RFK Racing in the NASCAR Cup Series

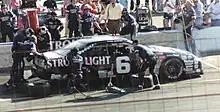
Mark Martin in 1989.

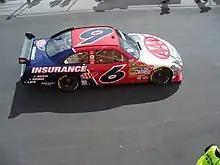
David Ragan in the No. 6 at Las Vegas in 2008.

After being RFR's flagship since 1988, the team became a part-time R&D team in 2012. Ricky Stenhouse Jr. drove at the 2012 Daytona 500 with crew chief Chad Norris, qualifying 8th in time trials. He started 20th in the race and finished 21st. Without sponsorship, the team planned to close down after the Daytona 500, with Jack Roush selling the team's top-35 owner points to former RFR crew chief Frank Stoddard and his FAS Lane Racing team. However, Stenhouse did race in the No. 6 car in three more races at Dover, Charlotte and Homestead in the fall.